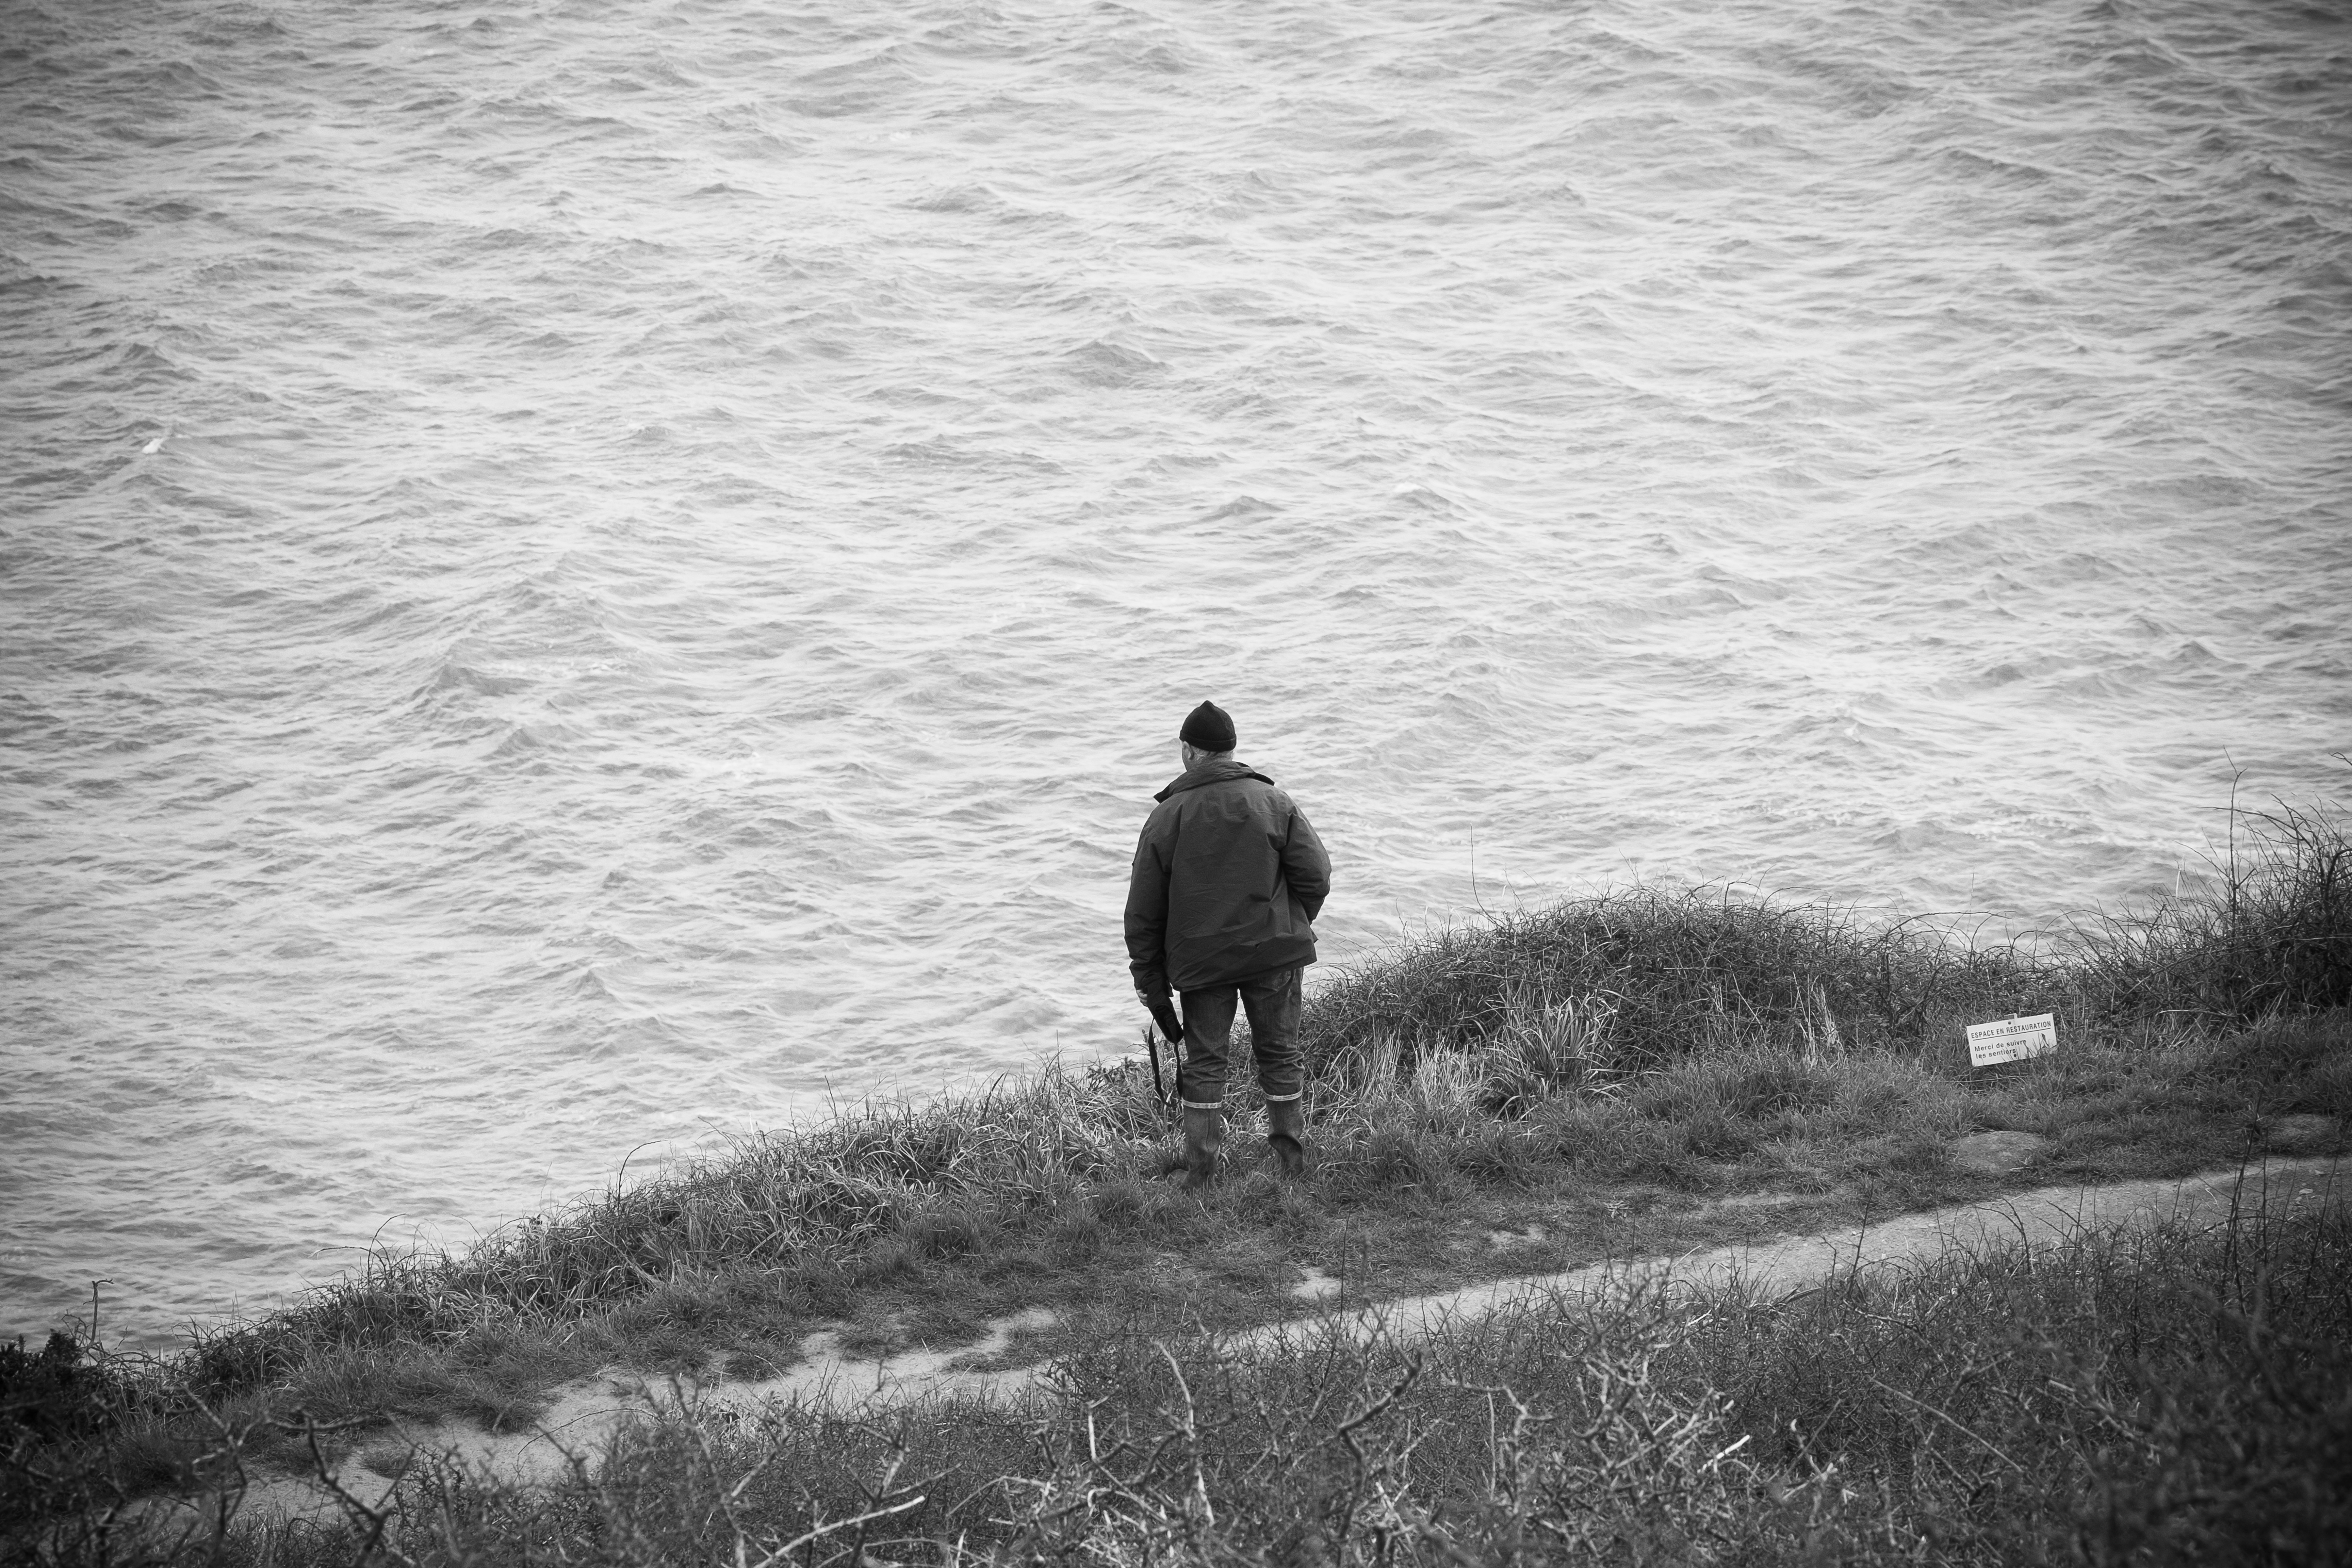
sea, snow, winter, cloud, black and white, white, photography, travel, france, fujifilm, weather, black, monochrome, bw, blackandwhite, blackwhite, ngc, photograph, normandy, fr, fuji, normandie, fujixt1, jobourg, capdelahague, cotentinpeninsula, fujix, noireblanc, monochrome photography, atmospheric phenomenon